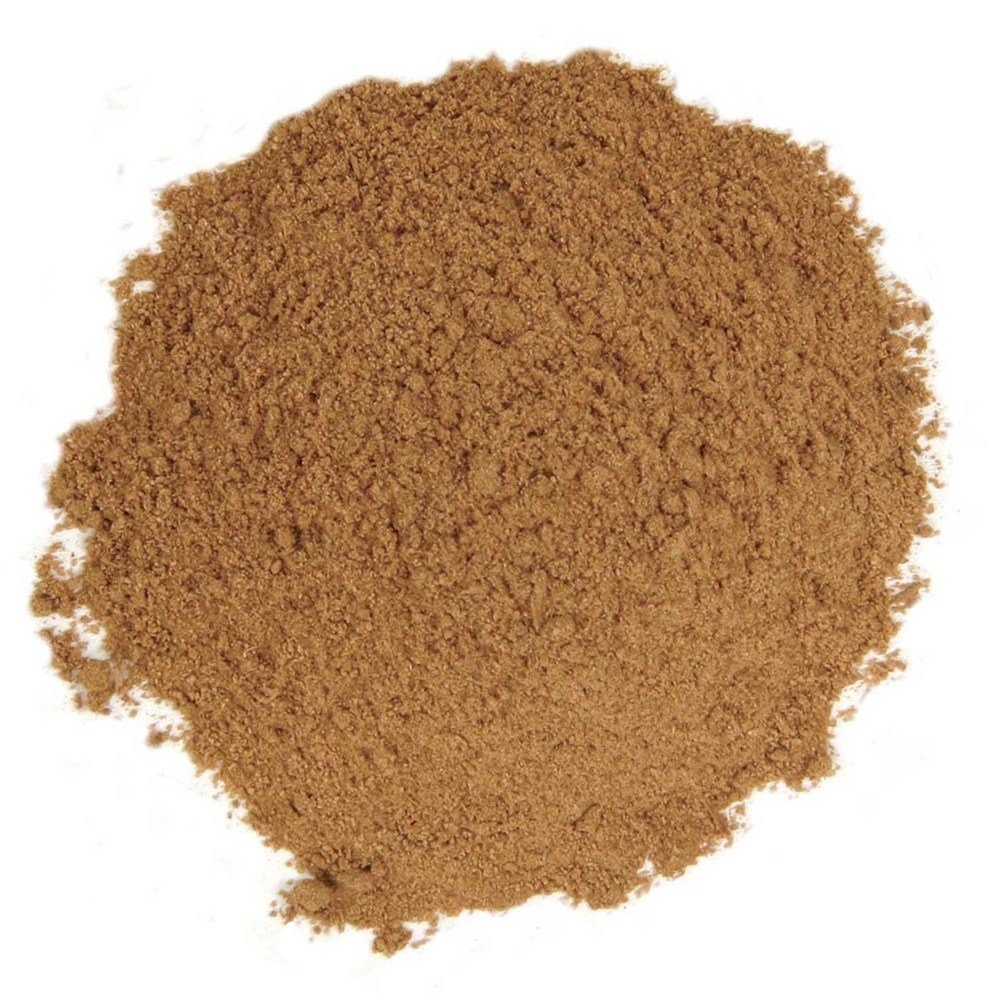
Item Name: Frontier Organic Ground Cinnamon # (Pack of 9)9
Value: 144.0
Unit: Ounce

Price: 22.795